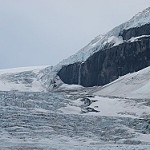
Scene: Outdoor